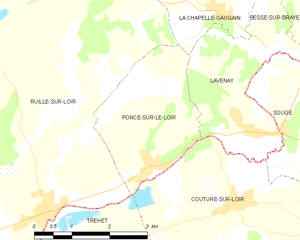
Carte des communes françaises